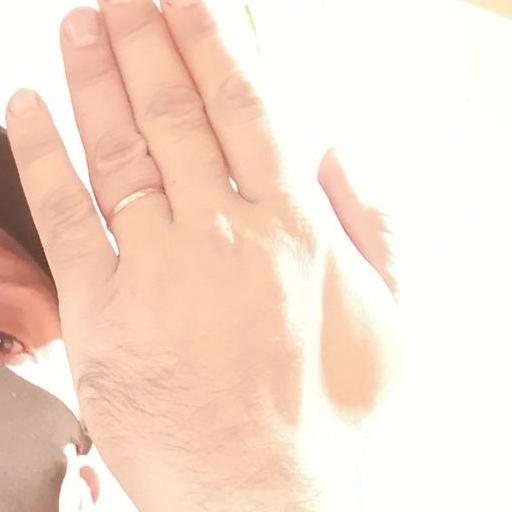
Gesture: stop_inverted